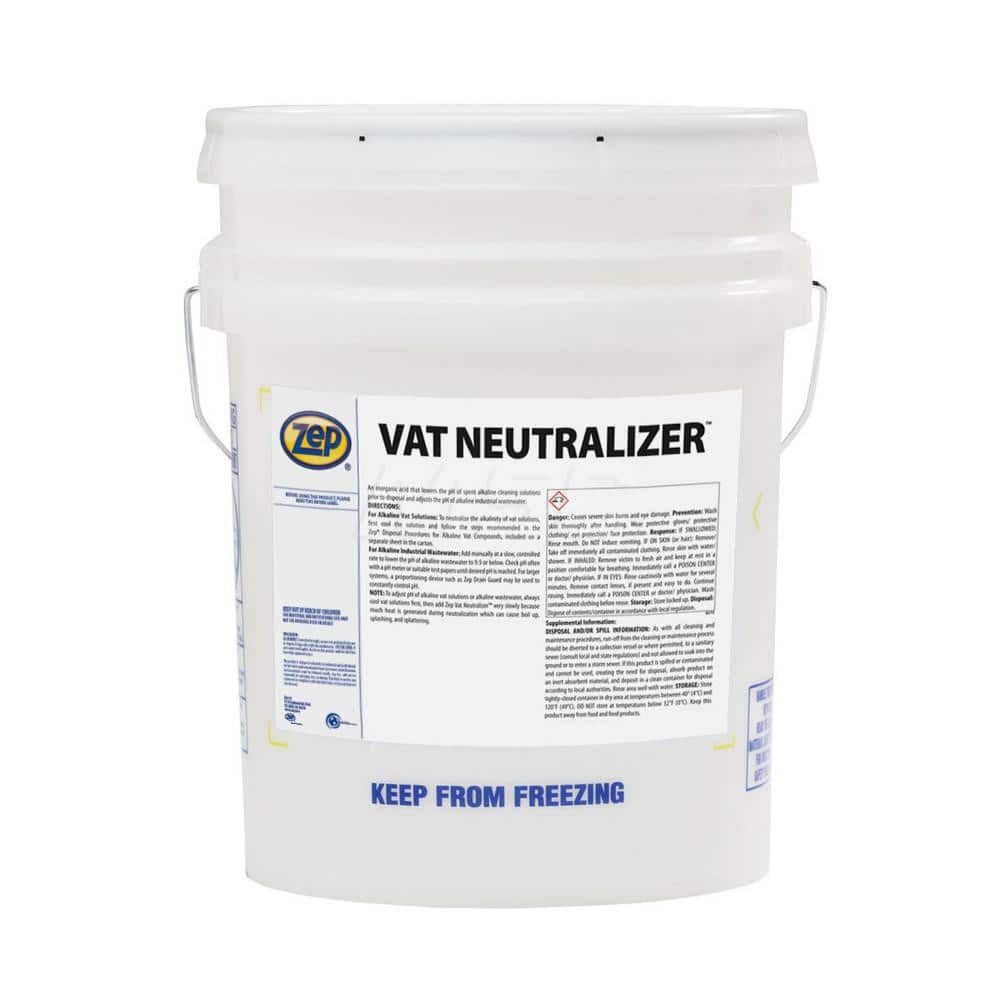
Vat Neutralizer Concentrated Acid Vat Additive
Item #: 17733338 Brand: ZEP Model #: 146535 Product Specifications Solution Type Inorganic Acid Solution Container Type Pail Container Size (Gal.) 5.00 Application 1 Quickly Dissolves & Flushes Away Grease, Oil & Other Soil
Brand: ZEP
Category: Hardware > Building Consumables > Chemicals > Drain Cleaners